Menominee Tribe v. United States

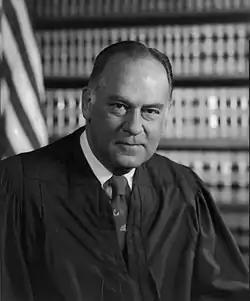
Justice Potter Stewart, author of the dissenting opinion

Justice Potter Stewart, joined by Justice Hugo Black, dissented. Stewart acknowledged that the Wolf River Treaty unquestionably conferred hunting and fishing rights on the tribe and its members. He stated that the Termination Act subjected the members of the tribe to the same laws that all other citizens of Wisconsin were held to, including hunting and fishing regulations. In Stewart's opinion, Public Law 280 had no bearing on the case and the rights were not protected by the Termination Act, so they were lost. Stewart did note that this would have also made the claim for compensation valid under "Shoshone Tribe v. United States", regardless of whether Congress intended it or not. He would have reversed the decision of the Court of Claims.